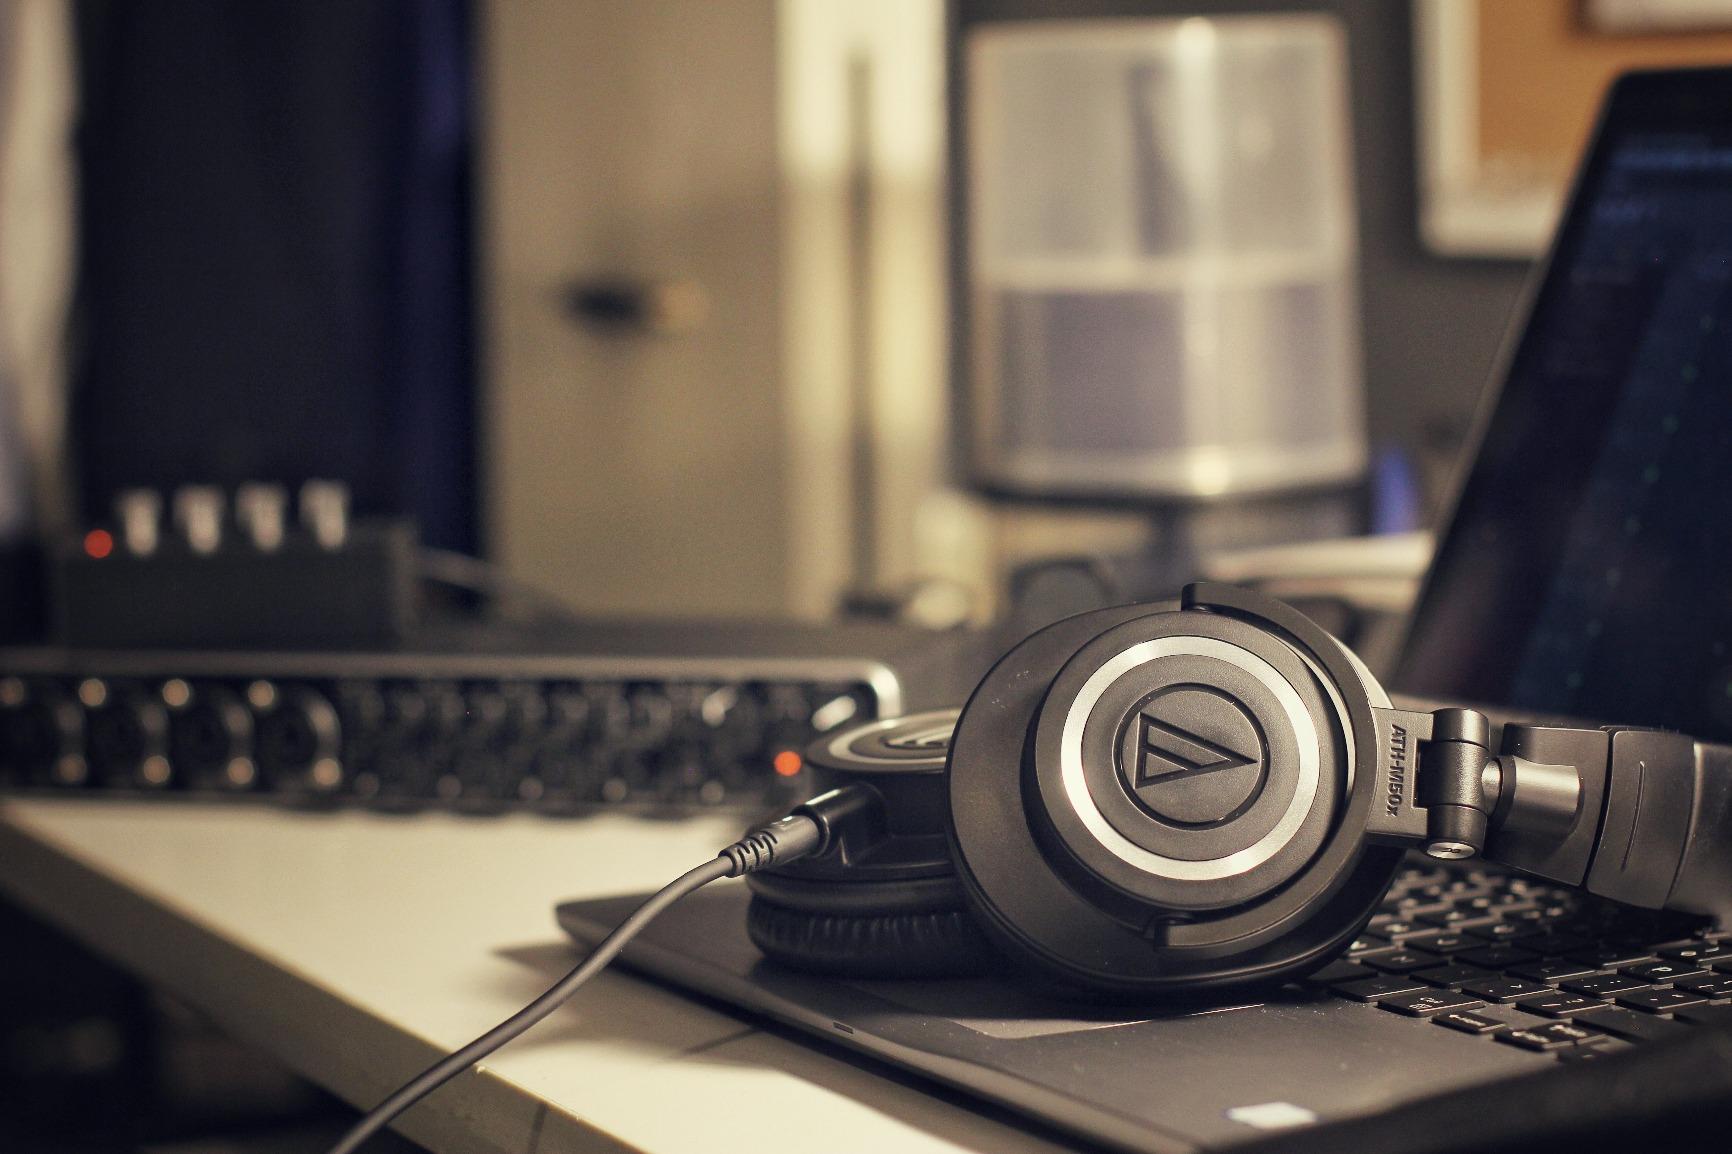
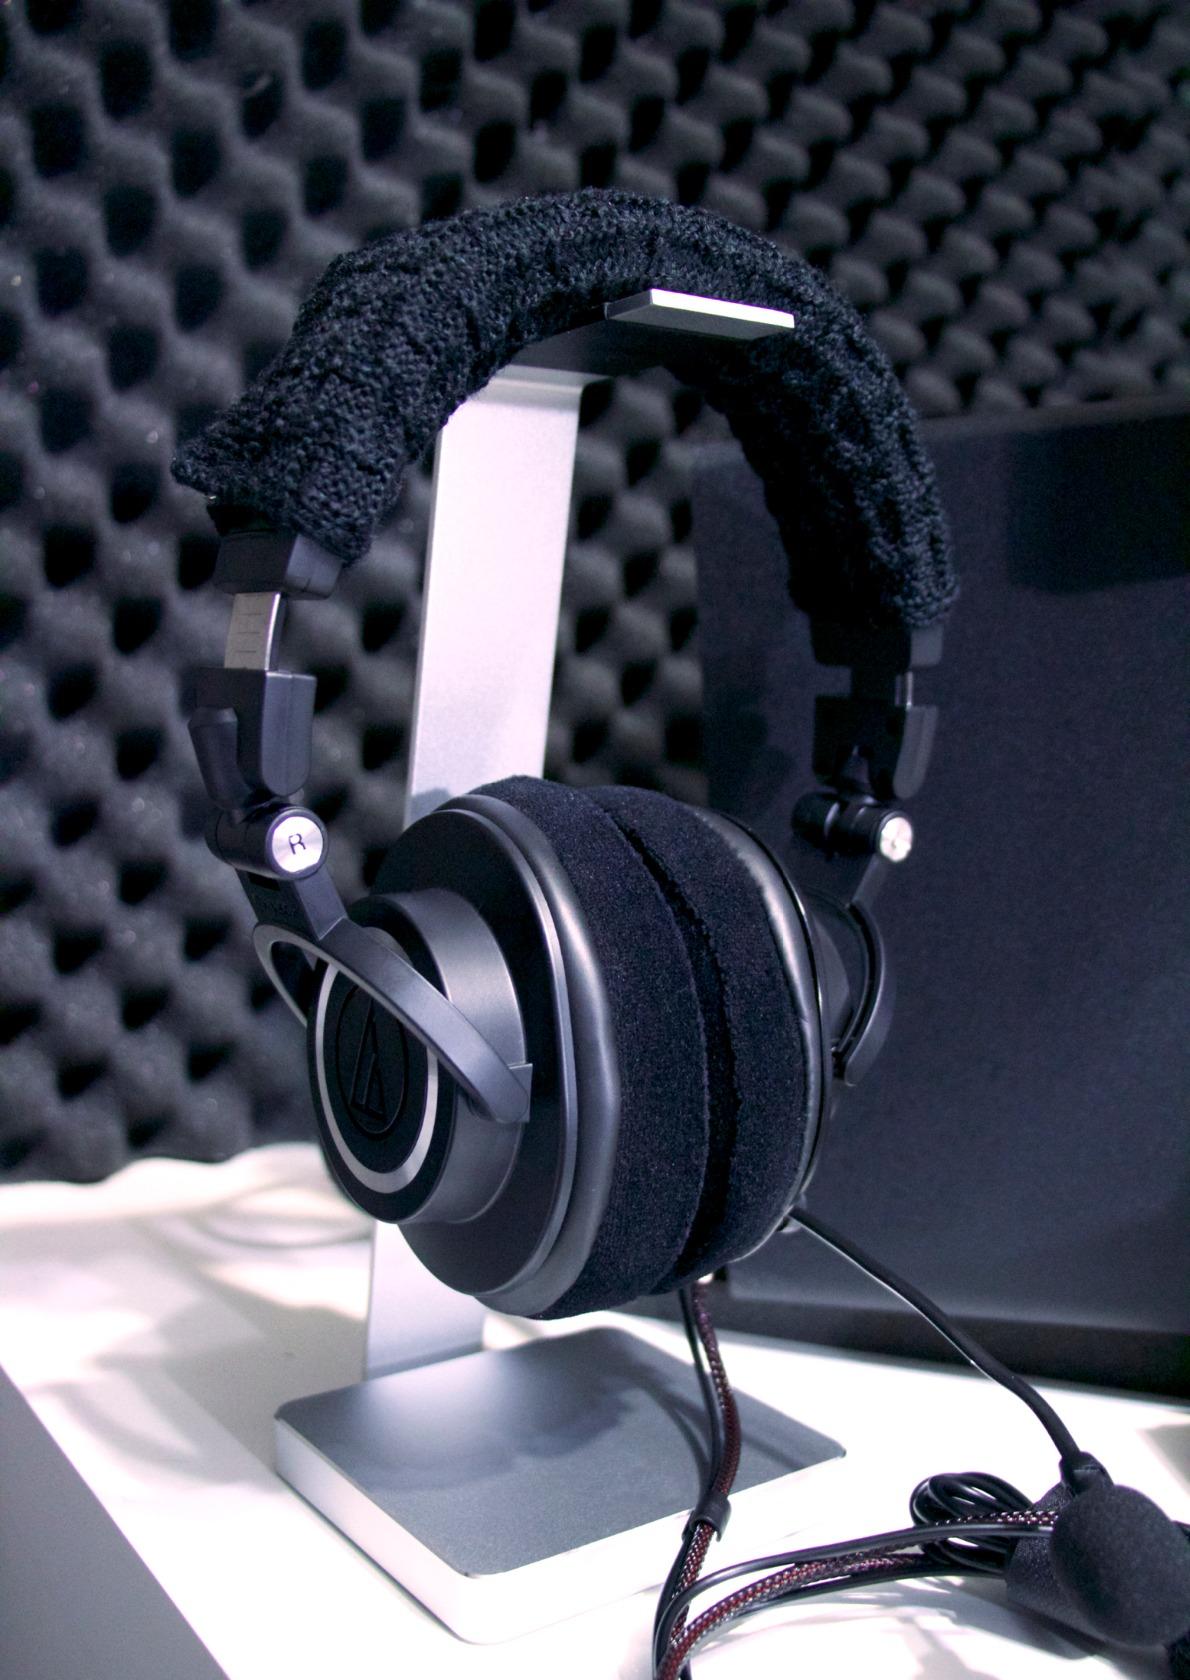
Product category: headphones
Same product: yes